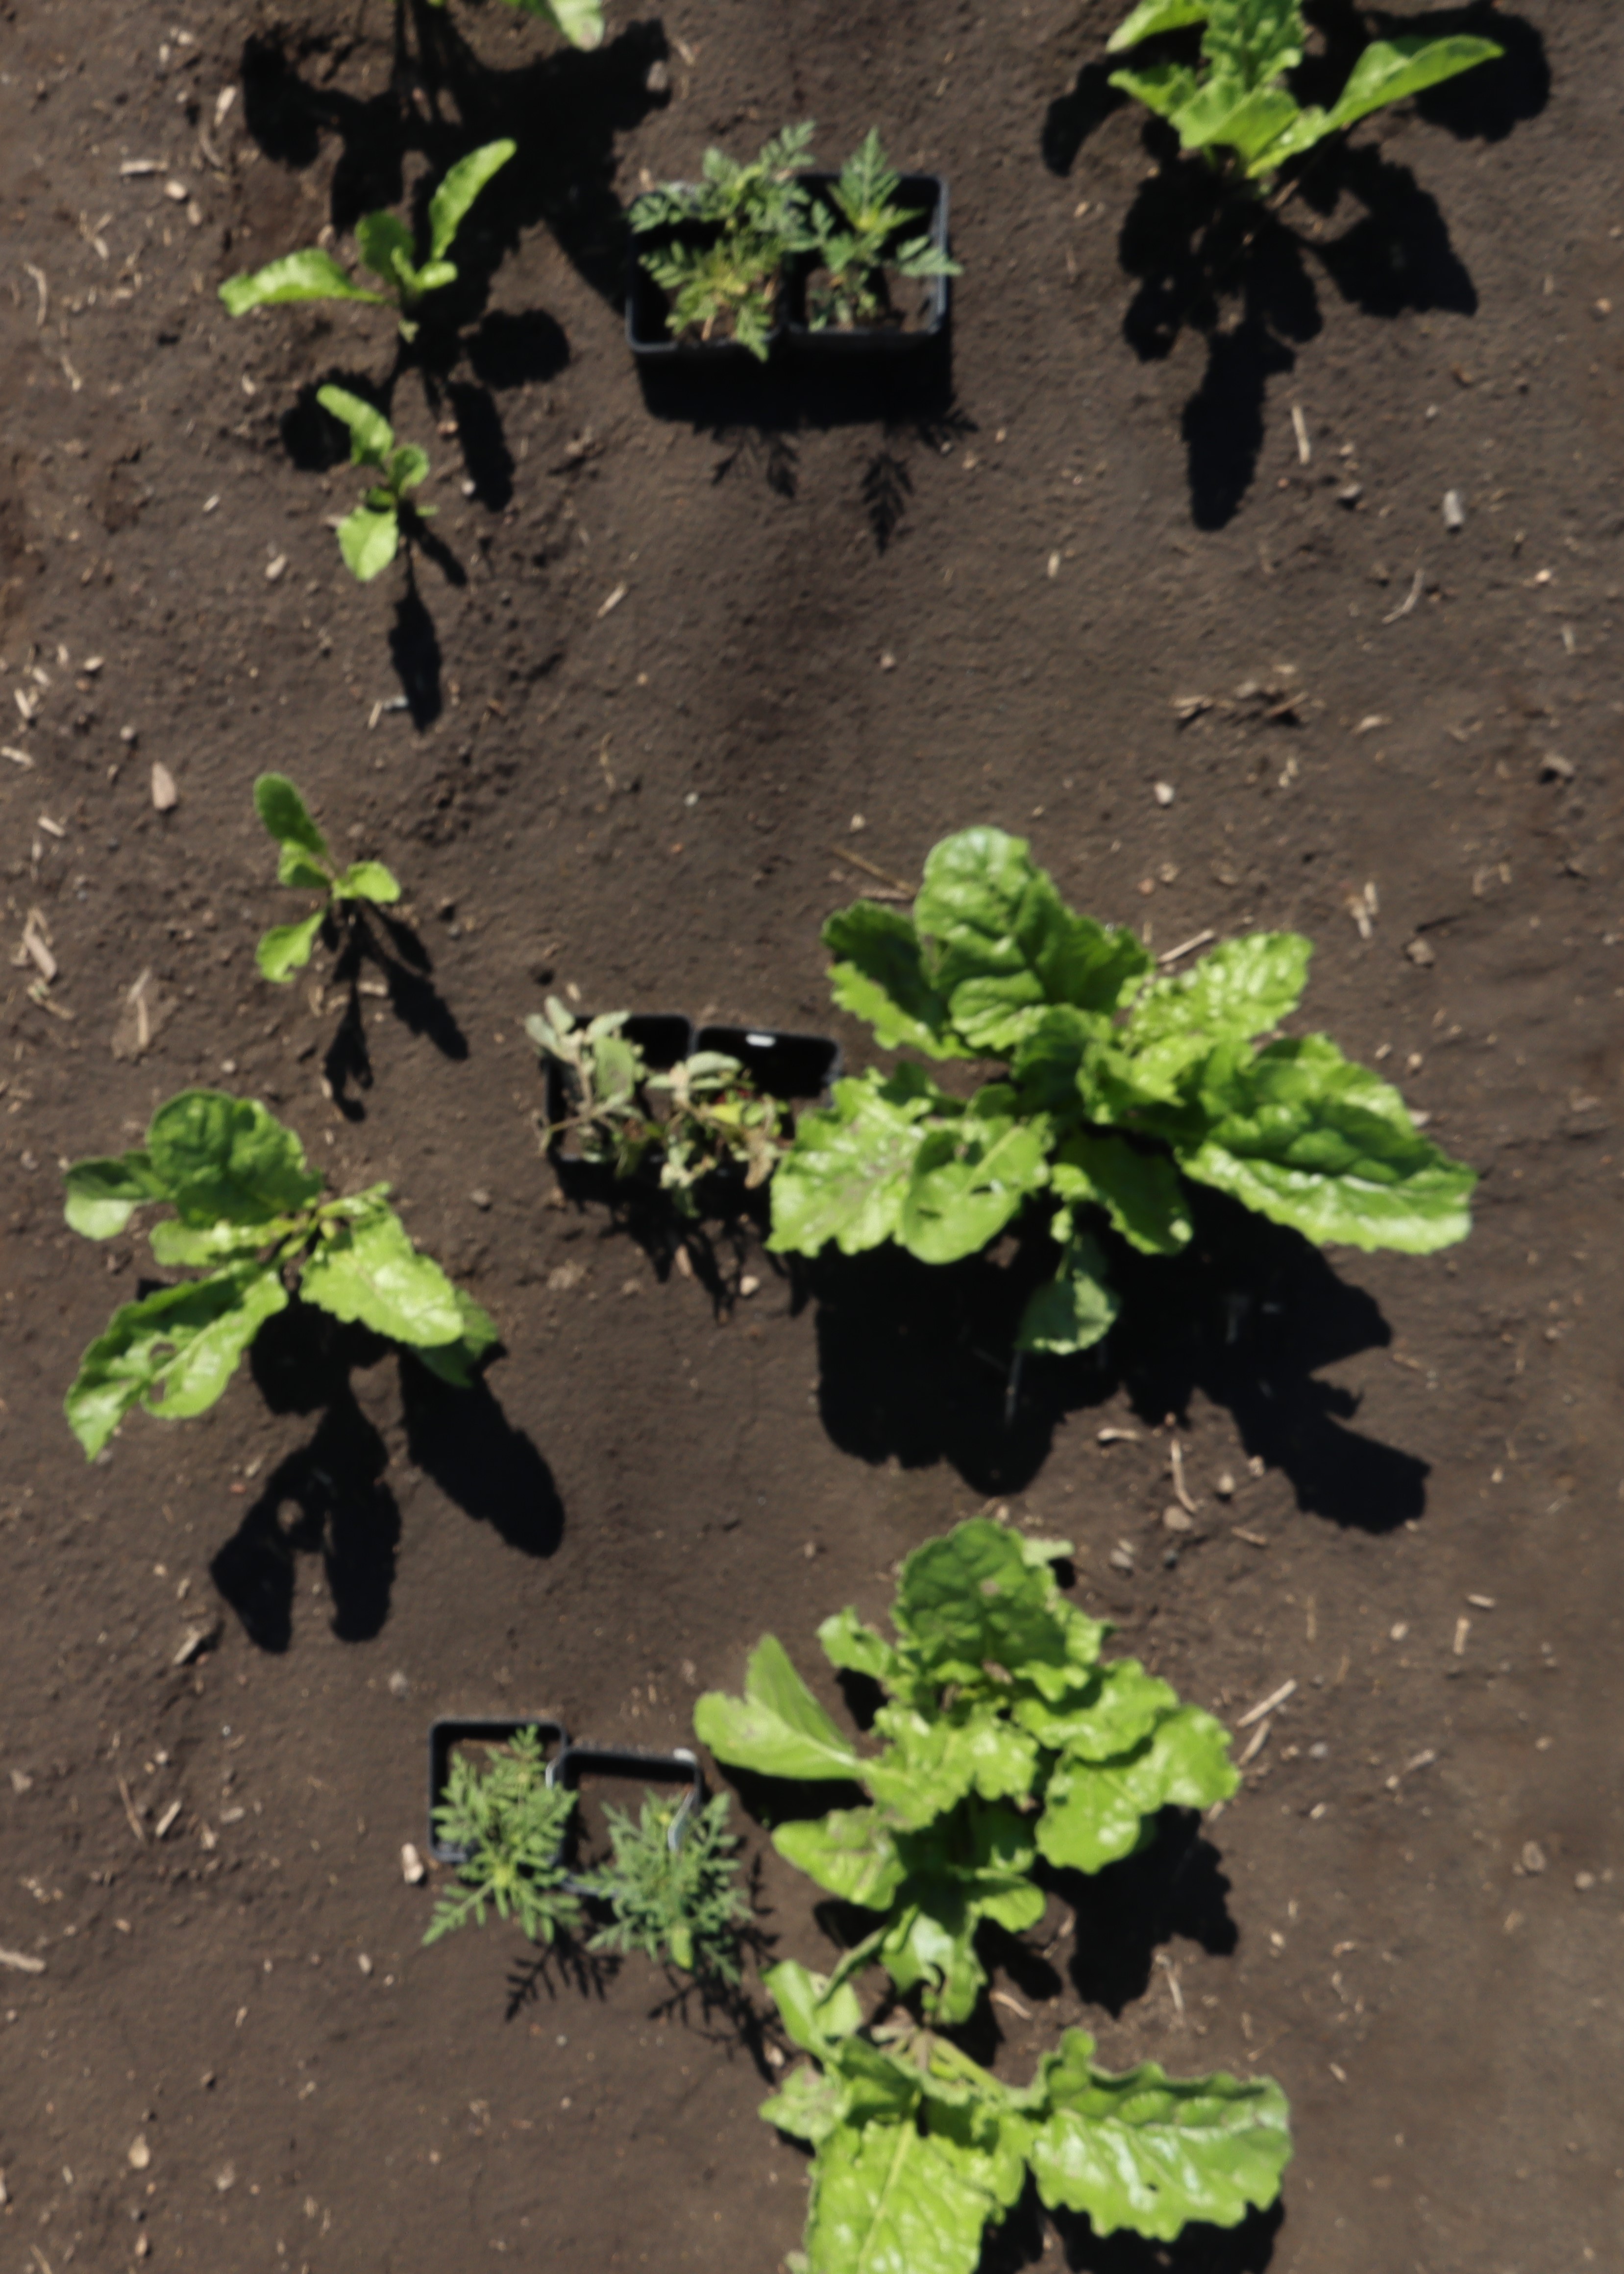
Crop: Sugar beet
Objects: Sugar beet, Sugar beet, Sugar beet, Sugar beet, Sugar beet, Sugar beet, Sugar beet, Sugar beet, Ragweed, Ragweed, Ragweed